Chief Kamiakin

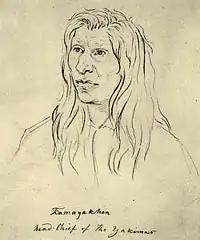
Drawing by Gustav Sohon (1855). Credit: Washington State Historical Society

Kamiakin (c. 1800–1877) (Yakama) was a leader of the Yakama, Palouse, and Klickitat peoples east of the Cascade Mountains in what is now southeastern Washington state. In 1855, he was disturbed by threats of the Territorial Governor, Isaac Stevens, against the tribes of the Columbia Plateau. After being forced to sign a treaty of land cessions, Kamiakin organized alliances with 14 other tribes and leaders, and led the Yakima War of 1855–1858.